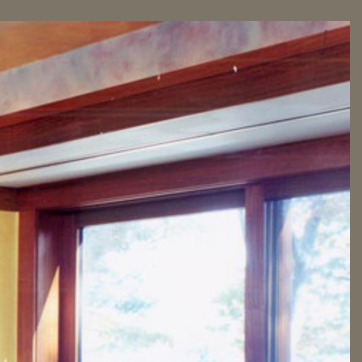
Material: wood